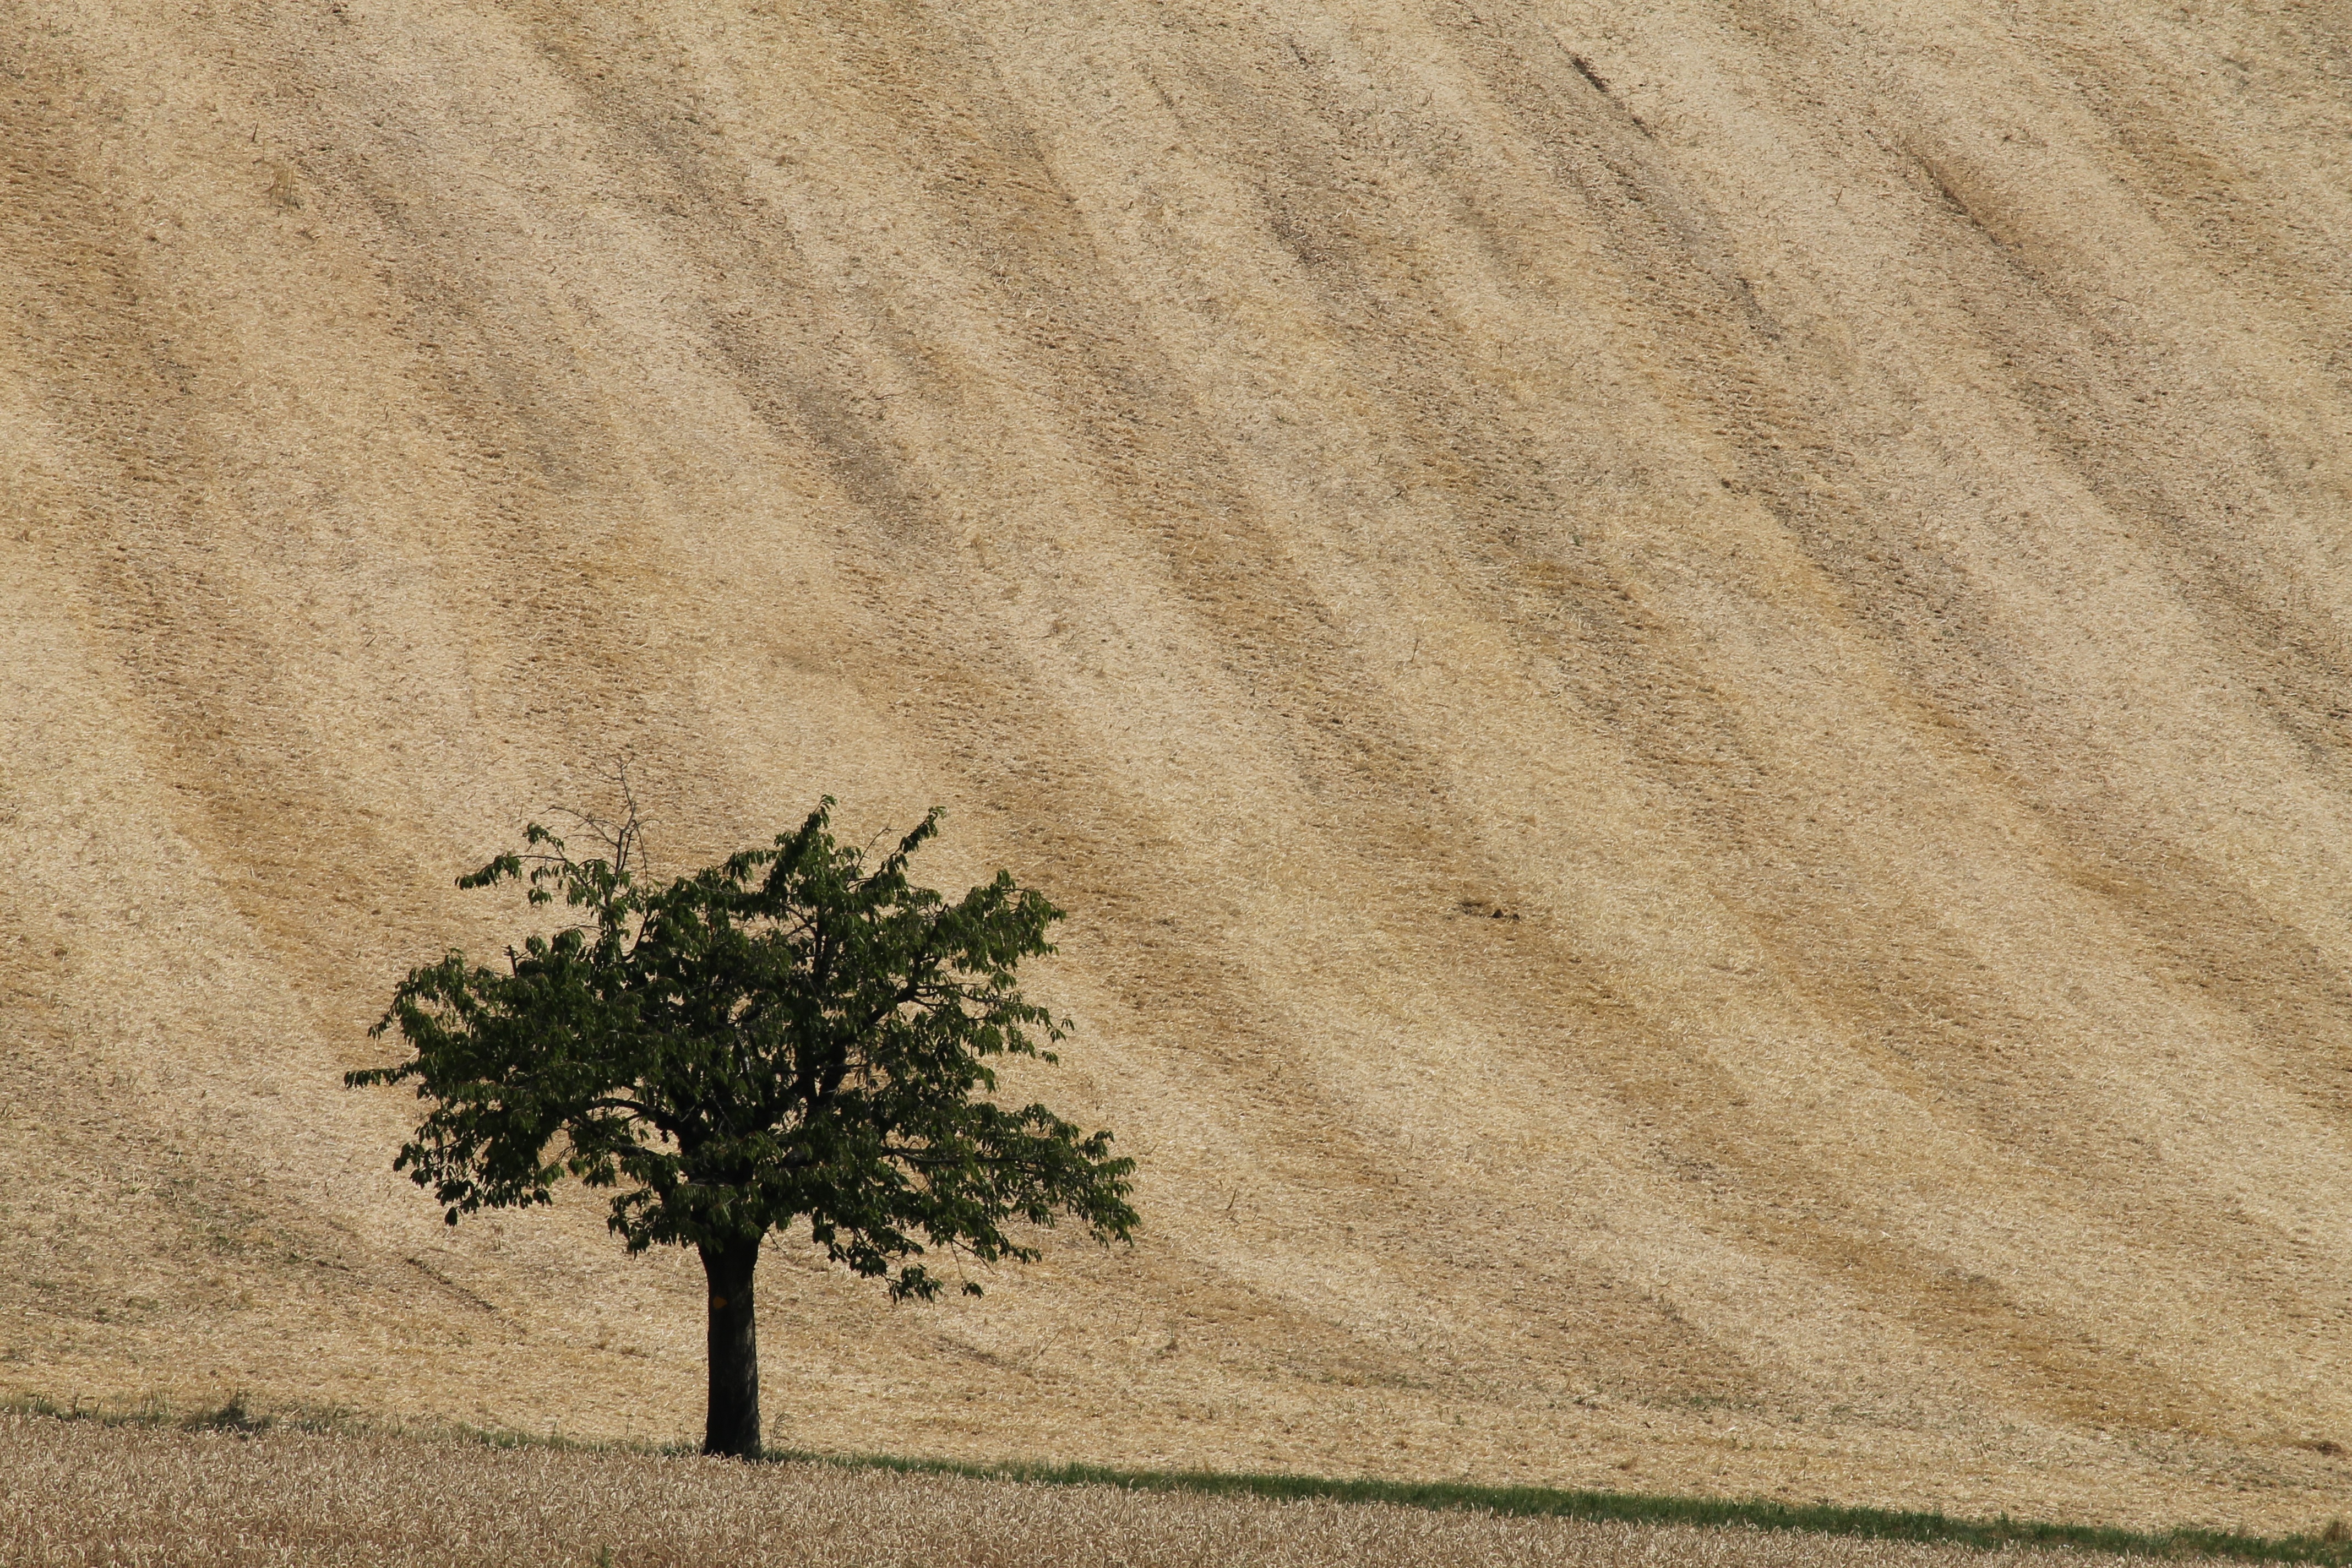
landscape, tree, nature, sand, plant, wood, field, wheat, texture, leaf, summer, dry, soil, lonely, plain, flooring, grass family, woody plant